Enoch Bolles

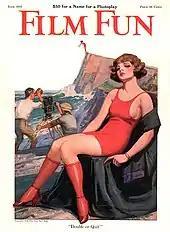
One of Bolles' covers for the "Film Fun" magazine (1923)

Enoch Bolles (3 March 1883 – 16 March 1976) was an American painter of pin-up art. He was among the earliest and most widely circulated glamour illustrators. While known today solely as a pinup artist, Bolles was a versatile illustrator who also worked extensively in the advertising industry, creating hundreds of attractive color illustrations for products ranging from bread to cigarettes. His most widely reproduced advertising illustration is the "Windy Girl" for Zippo lighters. This work, produced in 1937, has recently been reissued as the Vargas Windy Girl and has appeared in well over 100 variations on Zippo lighters.